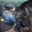
Label: cat